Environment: real
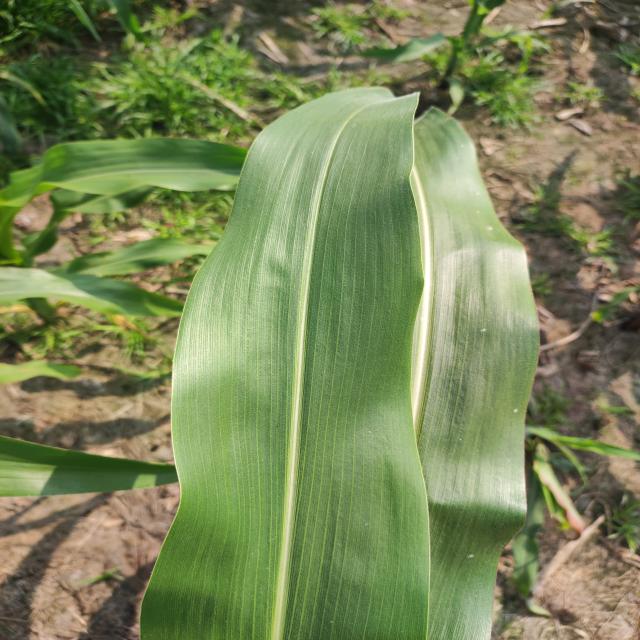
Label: healthy